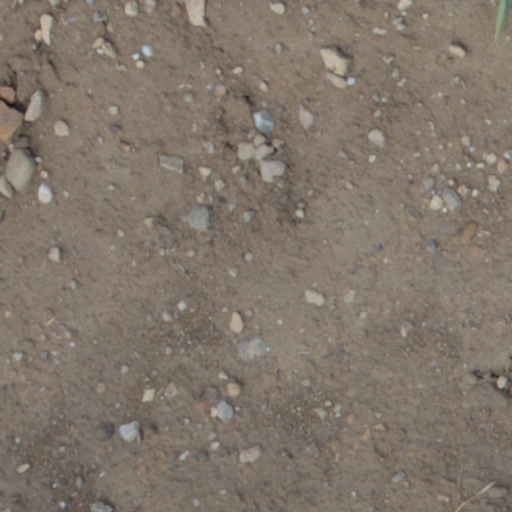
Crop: wheat